Domestic Relations (film)

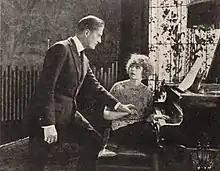
Film still with William P. Carleton and Katherine MacDonald

Domestic Relations is a lost 1922 American drama film directed by Chester Withey and written by Violet Clark. The film stars Katherine MacDonald, William P. Carleton, Frank Leigh, Barbara La Marr, Gordon Mullen, and George Fisher. The film was released on June 4, 1922, by Associated First National Pictures.